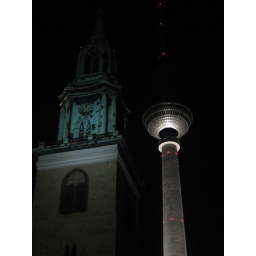
Fernsehturn was built in the late '60s to be a communist symbol. The TV tower is 1,198 feet tall.